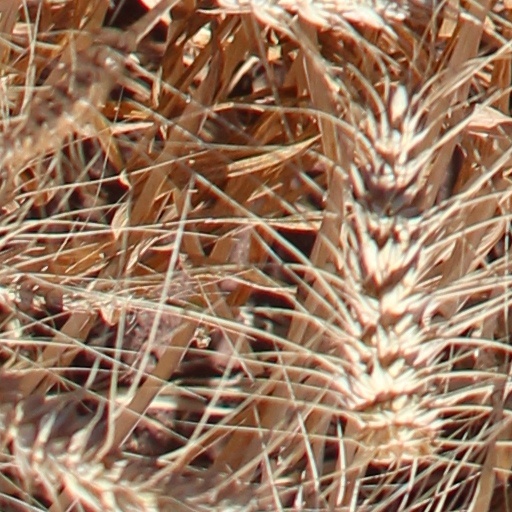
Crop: wheat